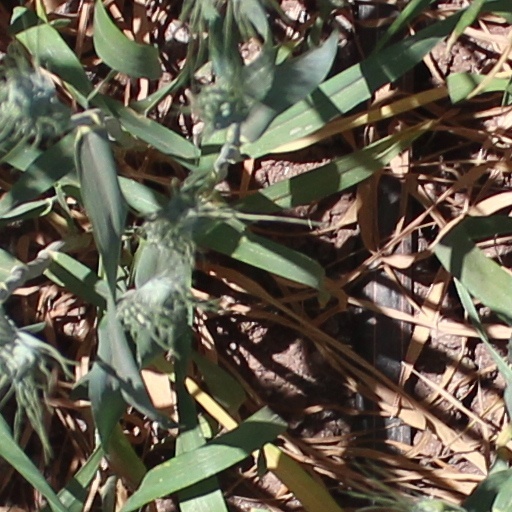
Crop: wheat